No. 55 Squadron RAF

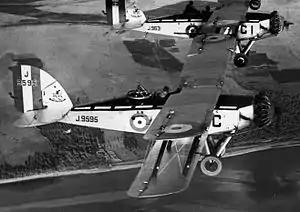
A pair of No. 55 Squadron Westland Wapiti Mk.IIas during the 1930s.

The squadron reformed on 1 February 1920, when No. 142 Squadron, based at Suez and equipped with Airco DH.9s was renumbered. It started to receive more capable Airco DH.9As in June 1920, and was equipped with a mixture of DH.9s and DH.9As when it transferred to Turkey onboard HMS "Ark Royal" in July to support the 'Q Force' of the British Army who were defending Constantinople and the Dardanelles.